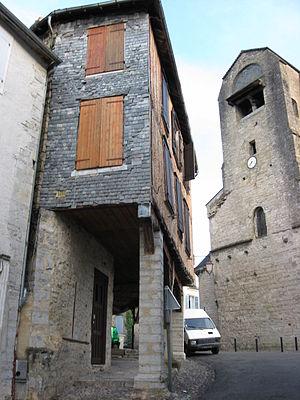
Maison à colombages et partie de l'église romane au quartier Sainte Croix (Oloron-Sainte-Marie (Pyrénées Atlantiques) Pyrénées).